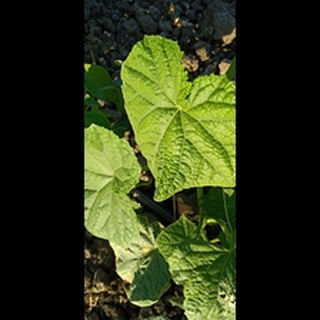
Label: healthy_cucumber